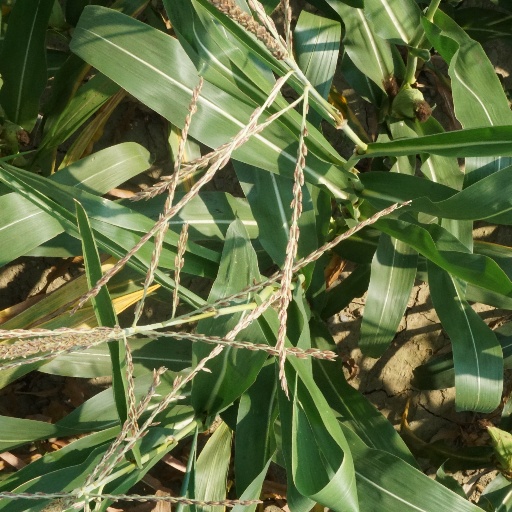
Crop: maize; corn